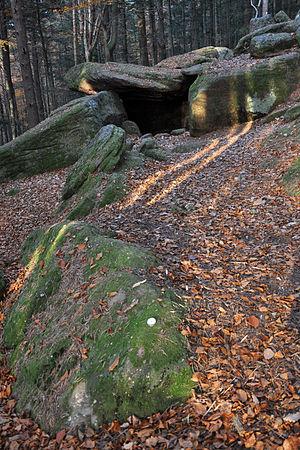
la ""Grotte des Druides"" près du Mur Païen. Photo prise le 1er Novembre 2011, une bougie est restée en place sur une pierre